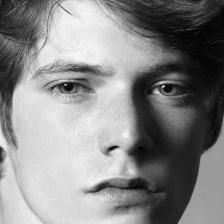
Label: faces